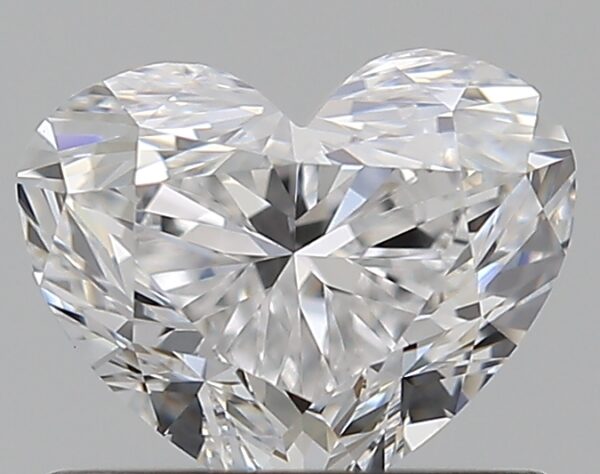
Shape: heart
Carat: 0.7
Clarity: VVS2
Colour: D
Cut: VG
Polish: EX
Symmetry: VG
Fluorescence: F
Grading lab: GIA
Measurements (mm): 5.03 x 6.07 x 3.67